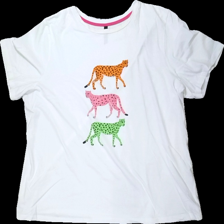
View: front
Type: T-shirt
Category: Ladies
Brand: Kappahl
Brand text on label: xlnt
Colors: White, Orange, Pink, Multicolor
Material: 100% cotton
Pattern: Animal print
Cut: Regular
Size: XL
Season: All
Stains: Minor
Damage location: bottom left
Damage 2: fläckar
Damage 2 location: middle center
Damage 3 location: top center
Price range: <50
Recommended usage: Export
Description: vit t-shirt med leoparder på, små fläckar fram och sned i söm
Comment: sned söm